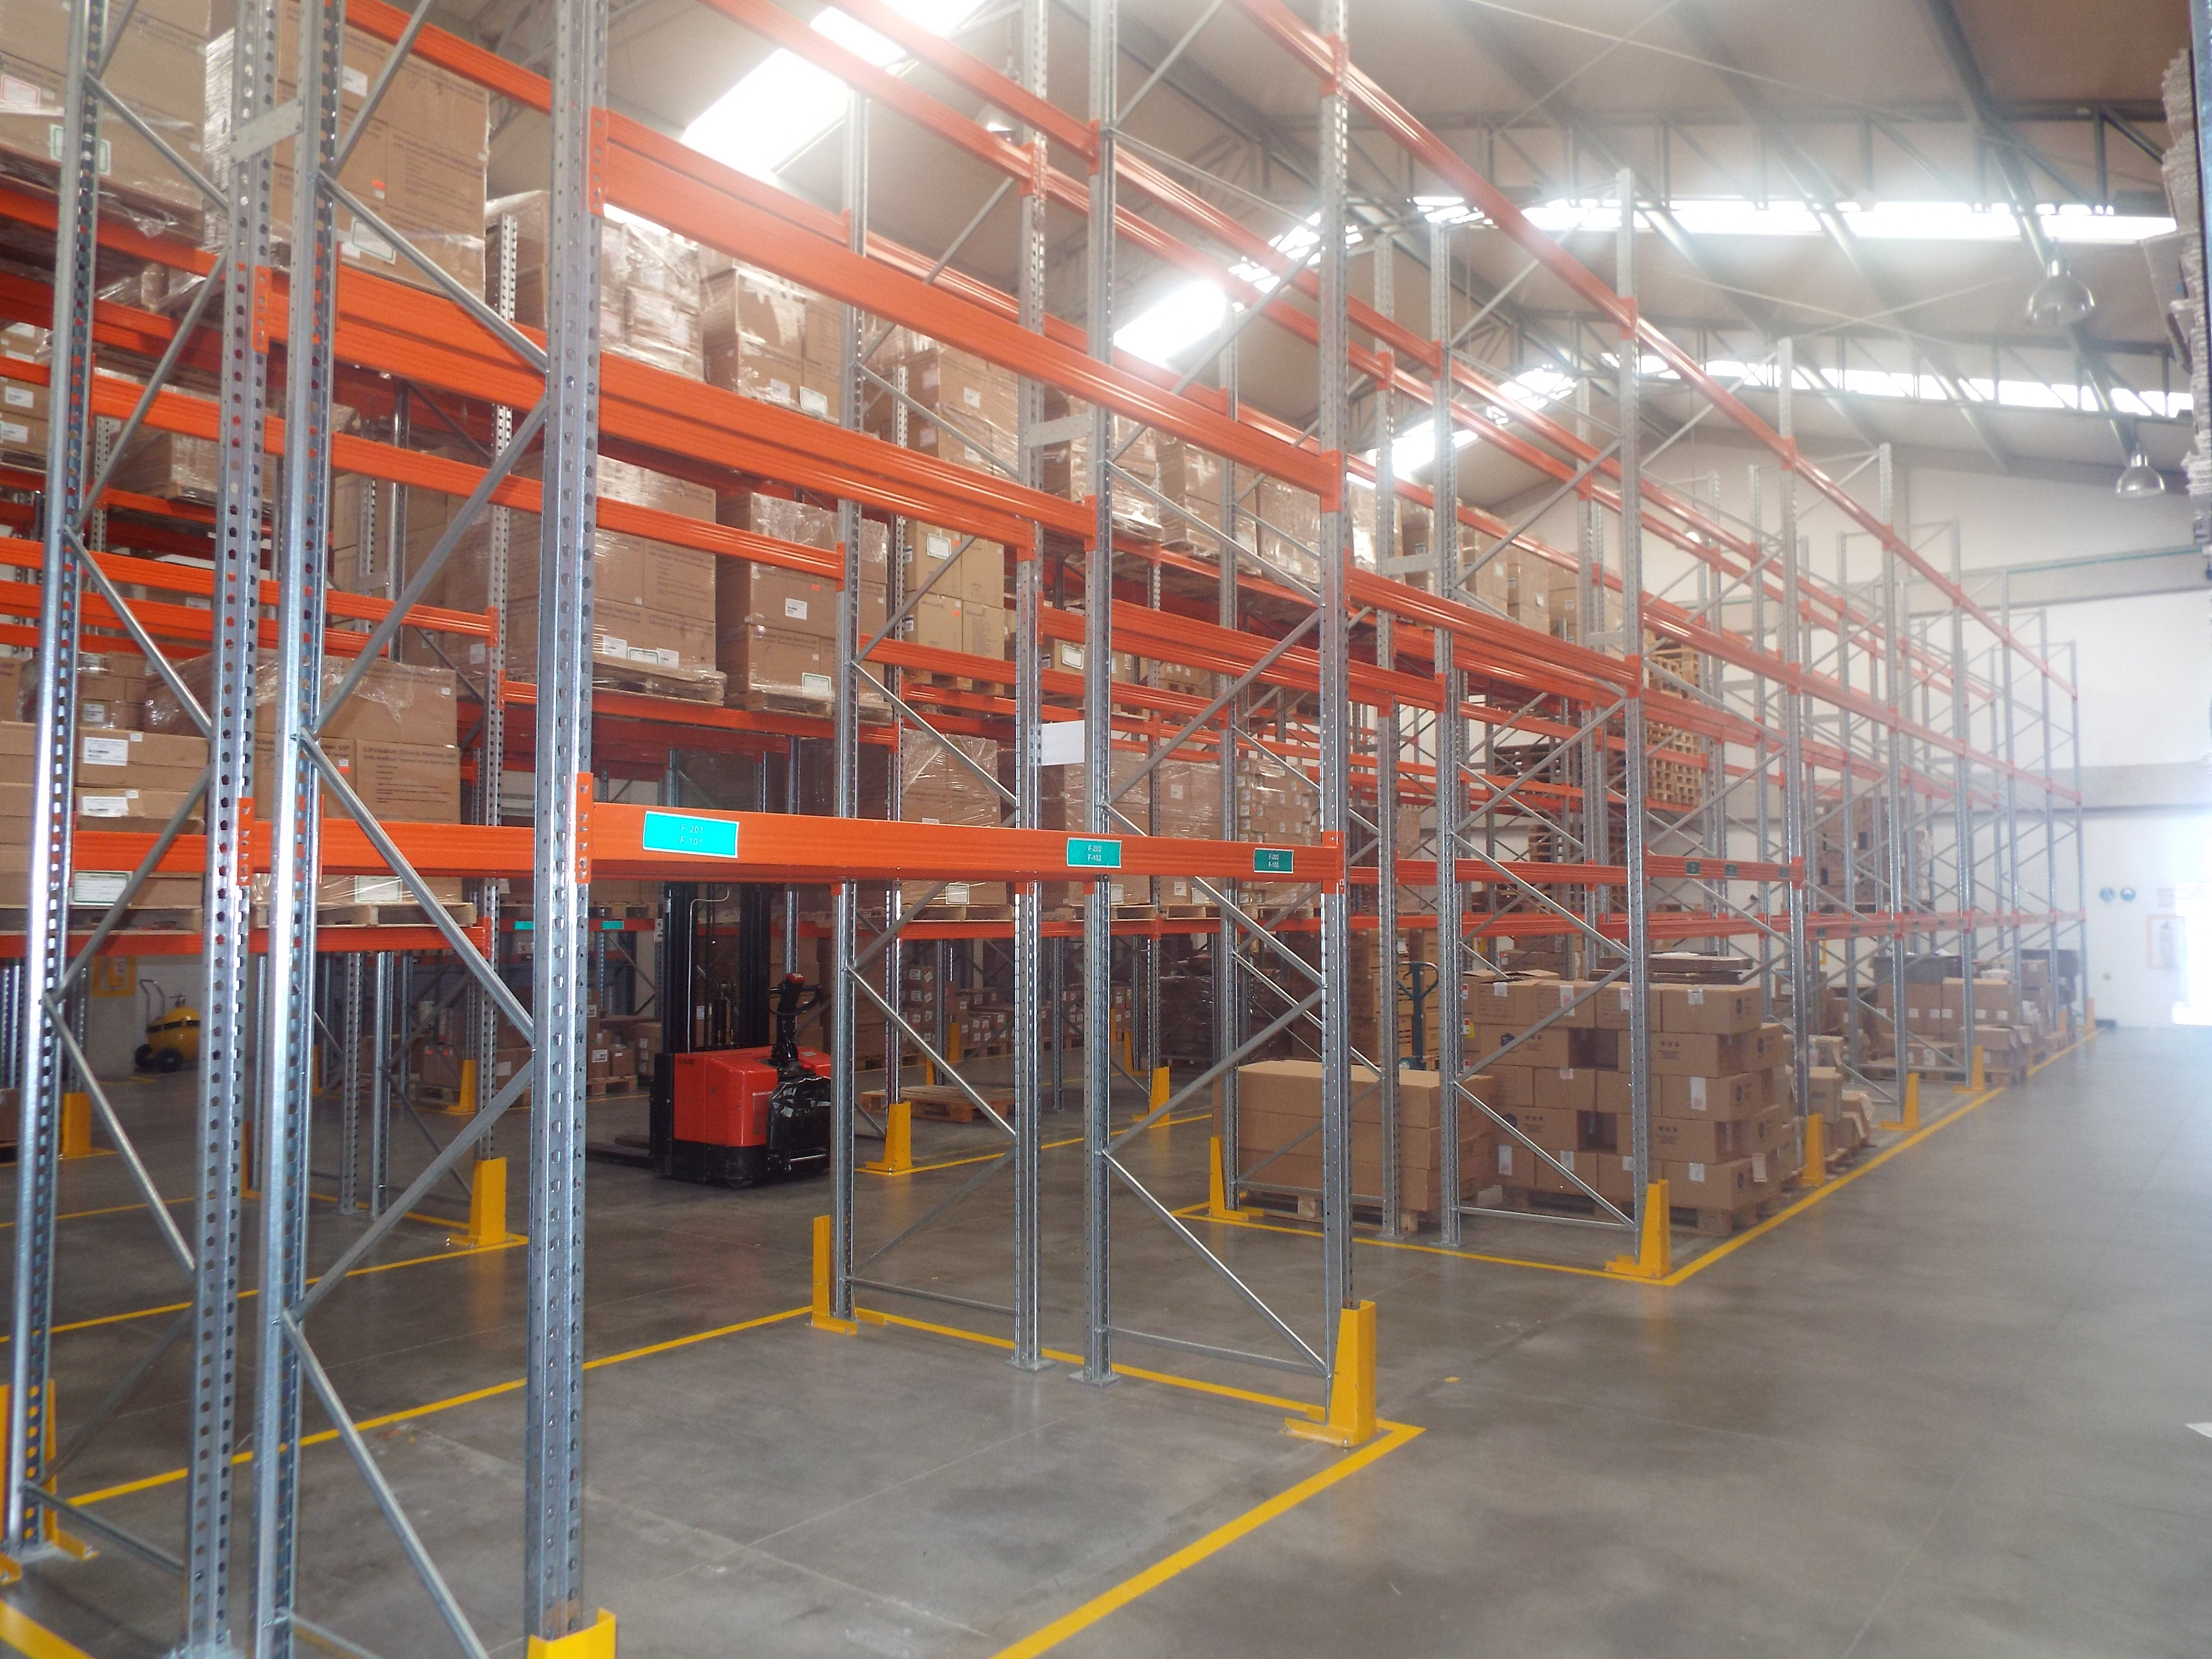
environment, warehouse, scaffolding, winery, temperature